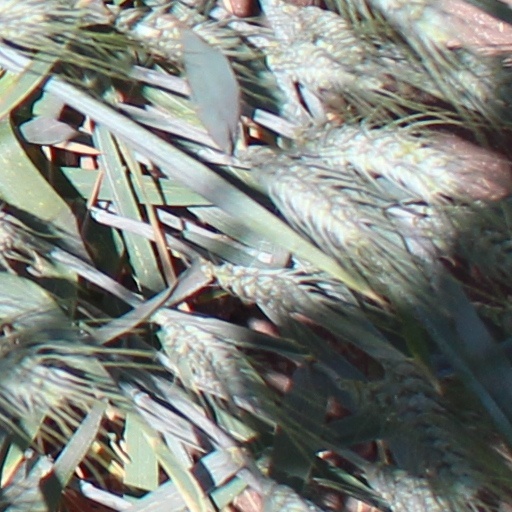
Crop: wheat